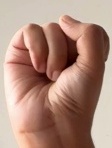
ASL sign: S